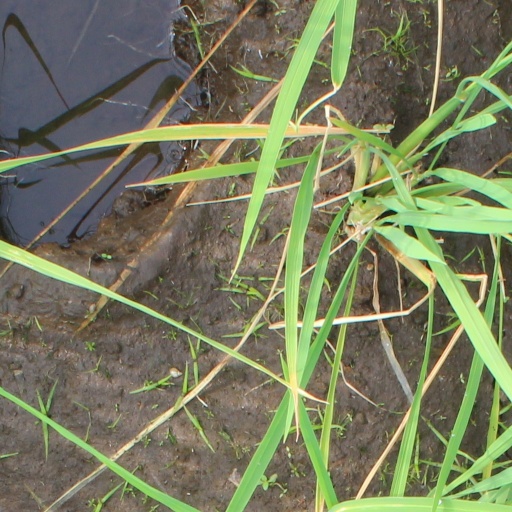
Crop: rice